Bridey Murphy

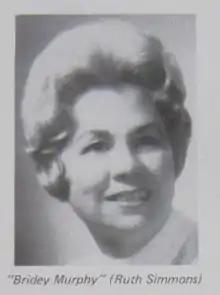
Virginia Tighe, who was given the pseudonym "Ruth Simmons"

Bridey Murphy (December 20, 1798 – 1864) is a purported 19th-century Irishwoman whom U.S. housewife Virginia Tighe (April 27, 1923 – July 12, 1995) claimed to be in a past life. The case was investigated by researchers and determined to be the result of cryptomnesia.